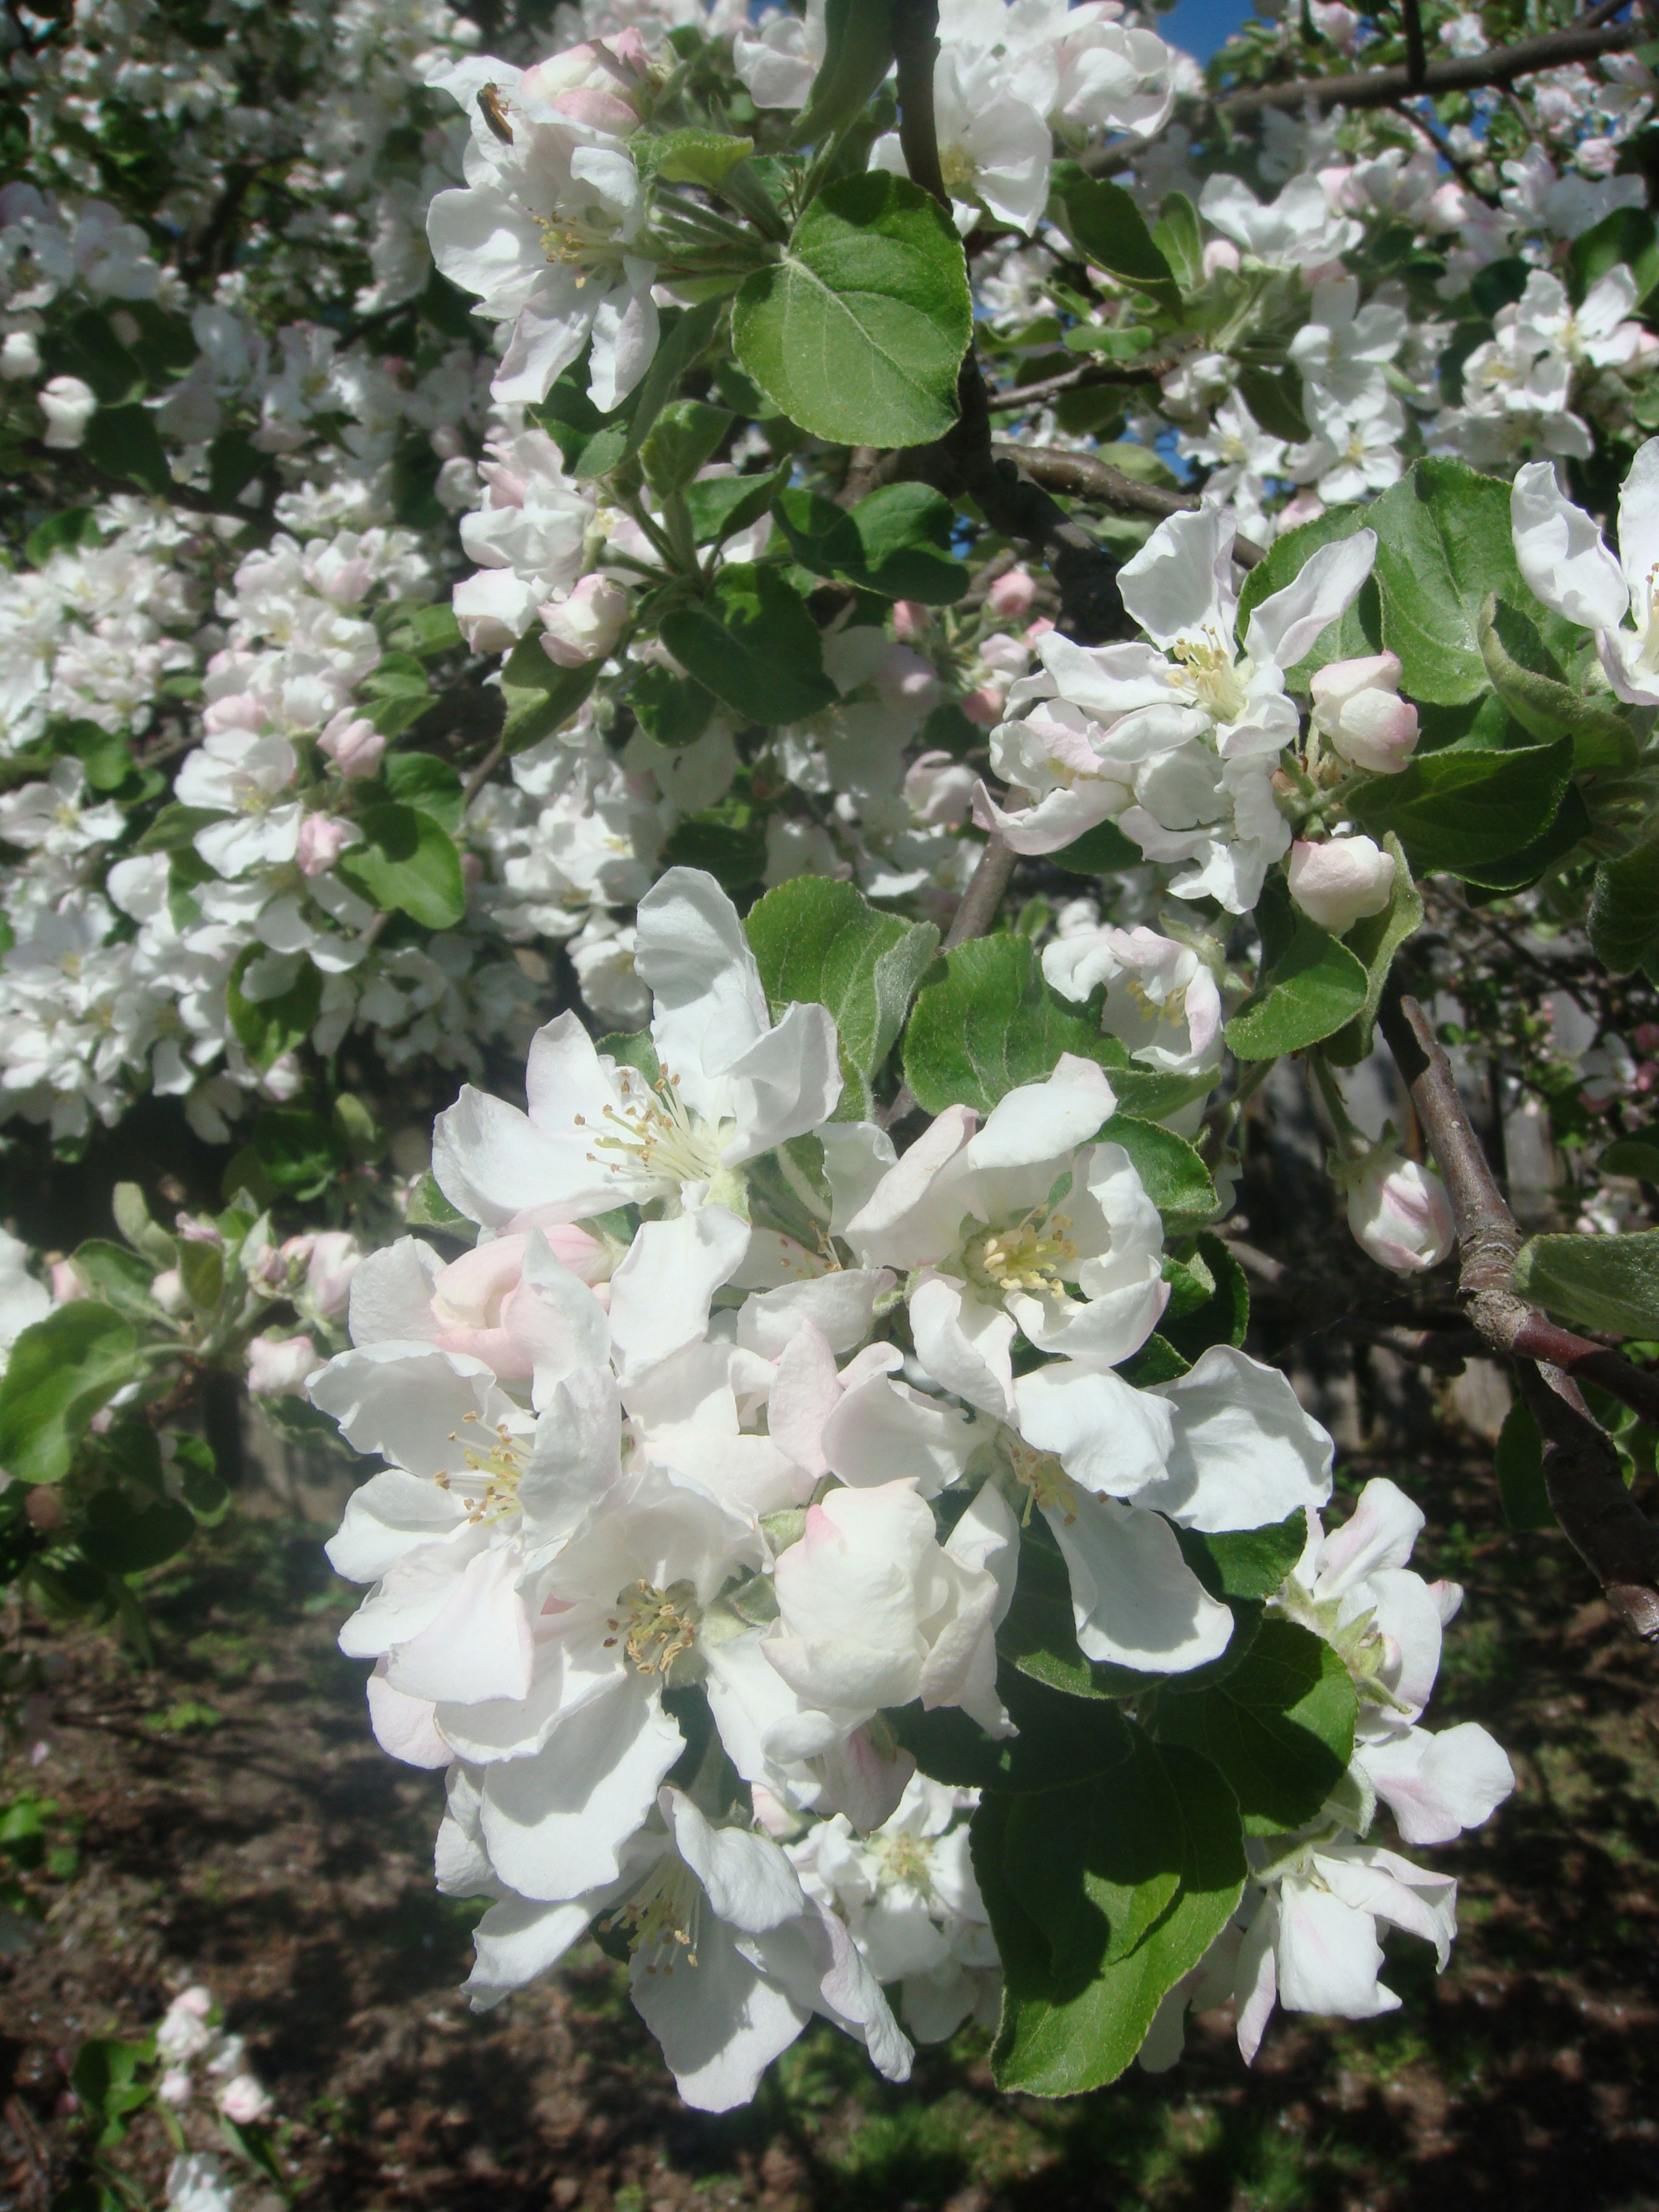
apple, branch, blossom, plant, flower, bloom, spring, produce, garden, gardening, shrub, apple tree, flowering tree, flowering plant, rose family, apple blossoms, apple flower, blooming apple tree, white color, woody plant, land plant